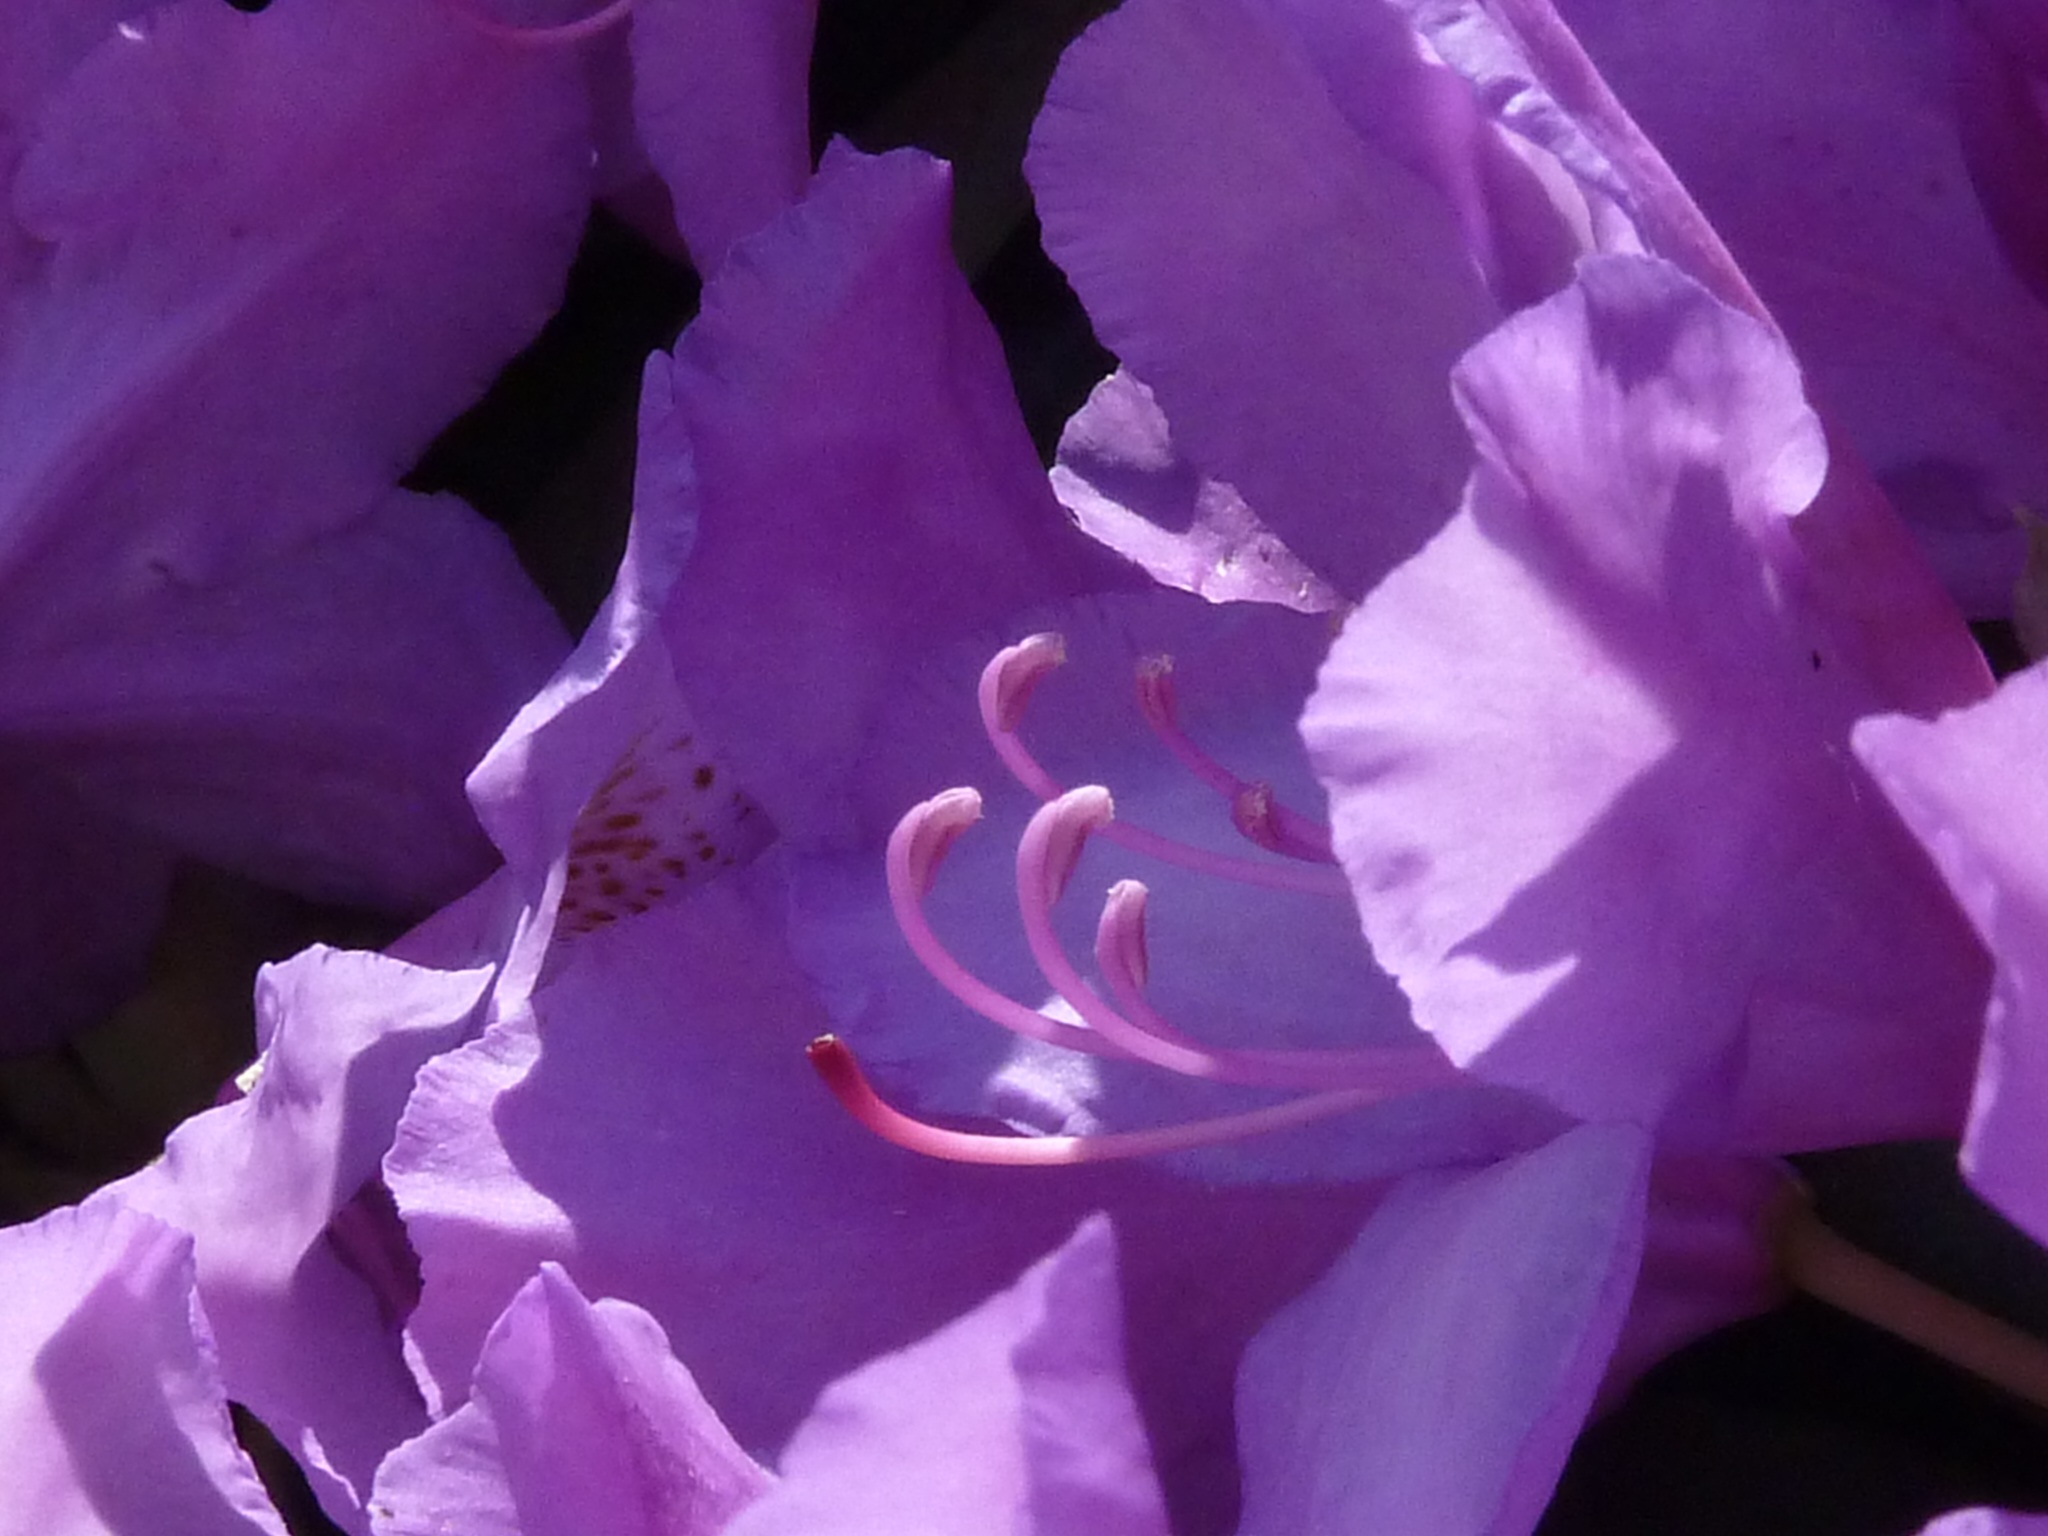
blossom, plant, flower, purple, petal, bloom, spring, macro, pink, close, flora, shrub, rhododendron, rhododendrons, bud, tender, macro photography, flowering plant, woody plant, land plant